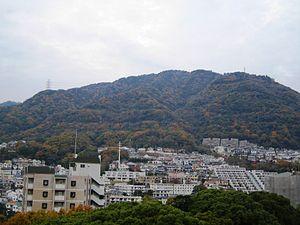
Le mont Nagamine est une montagne culminant à 688 m d'altitude dans l'arrondissement Nada-ku de Kobe dans la préfecture de Hyōgo au Japon. Ce mont est l'un des plus élevés des monts Rokkō.